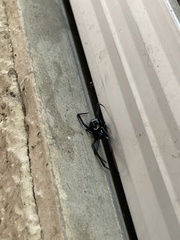
Species: Lactrodectus_hesperus